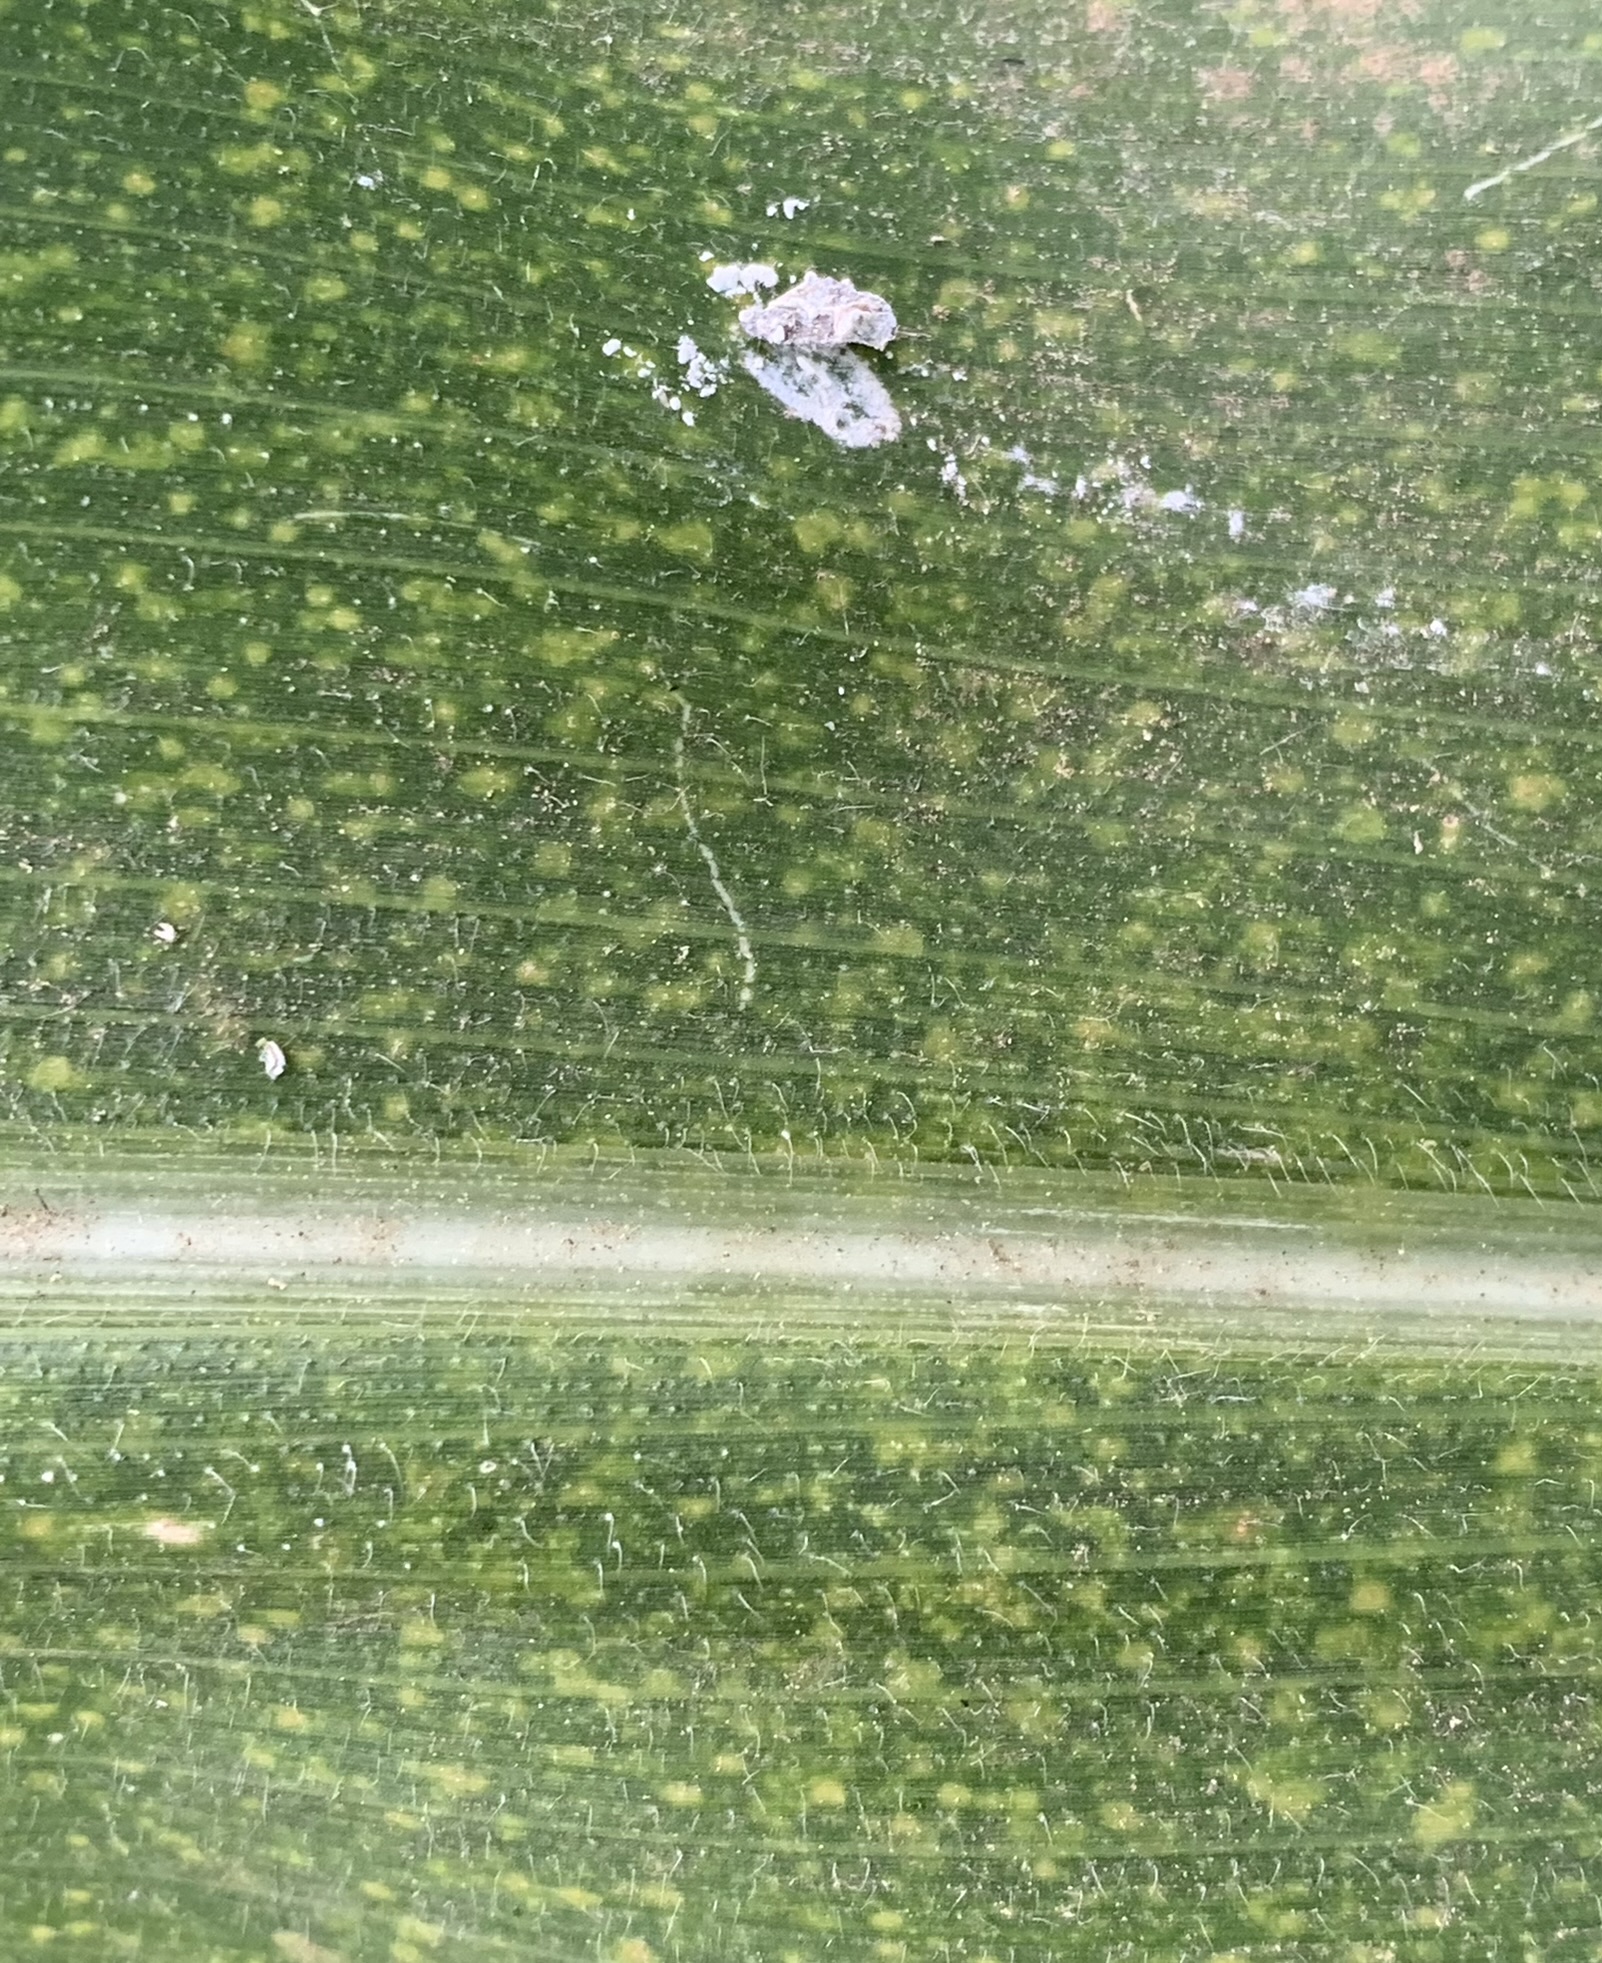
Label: MLN